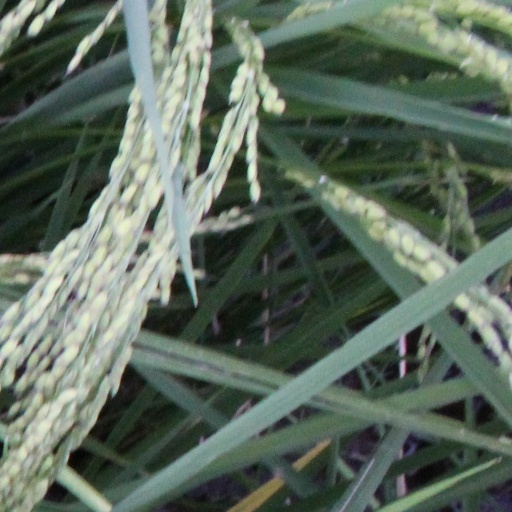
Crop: rice